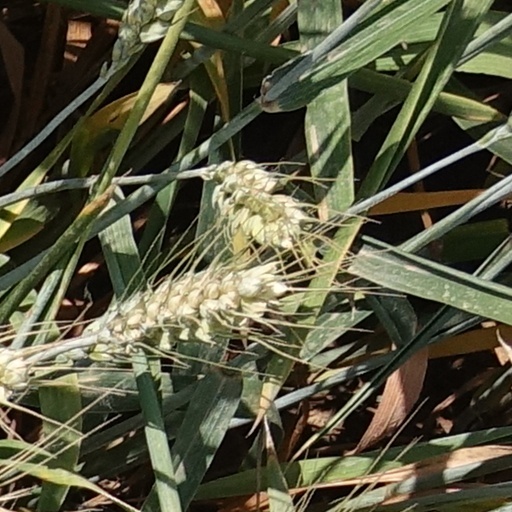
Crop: wheat